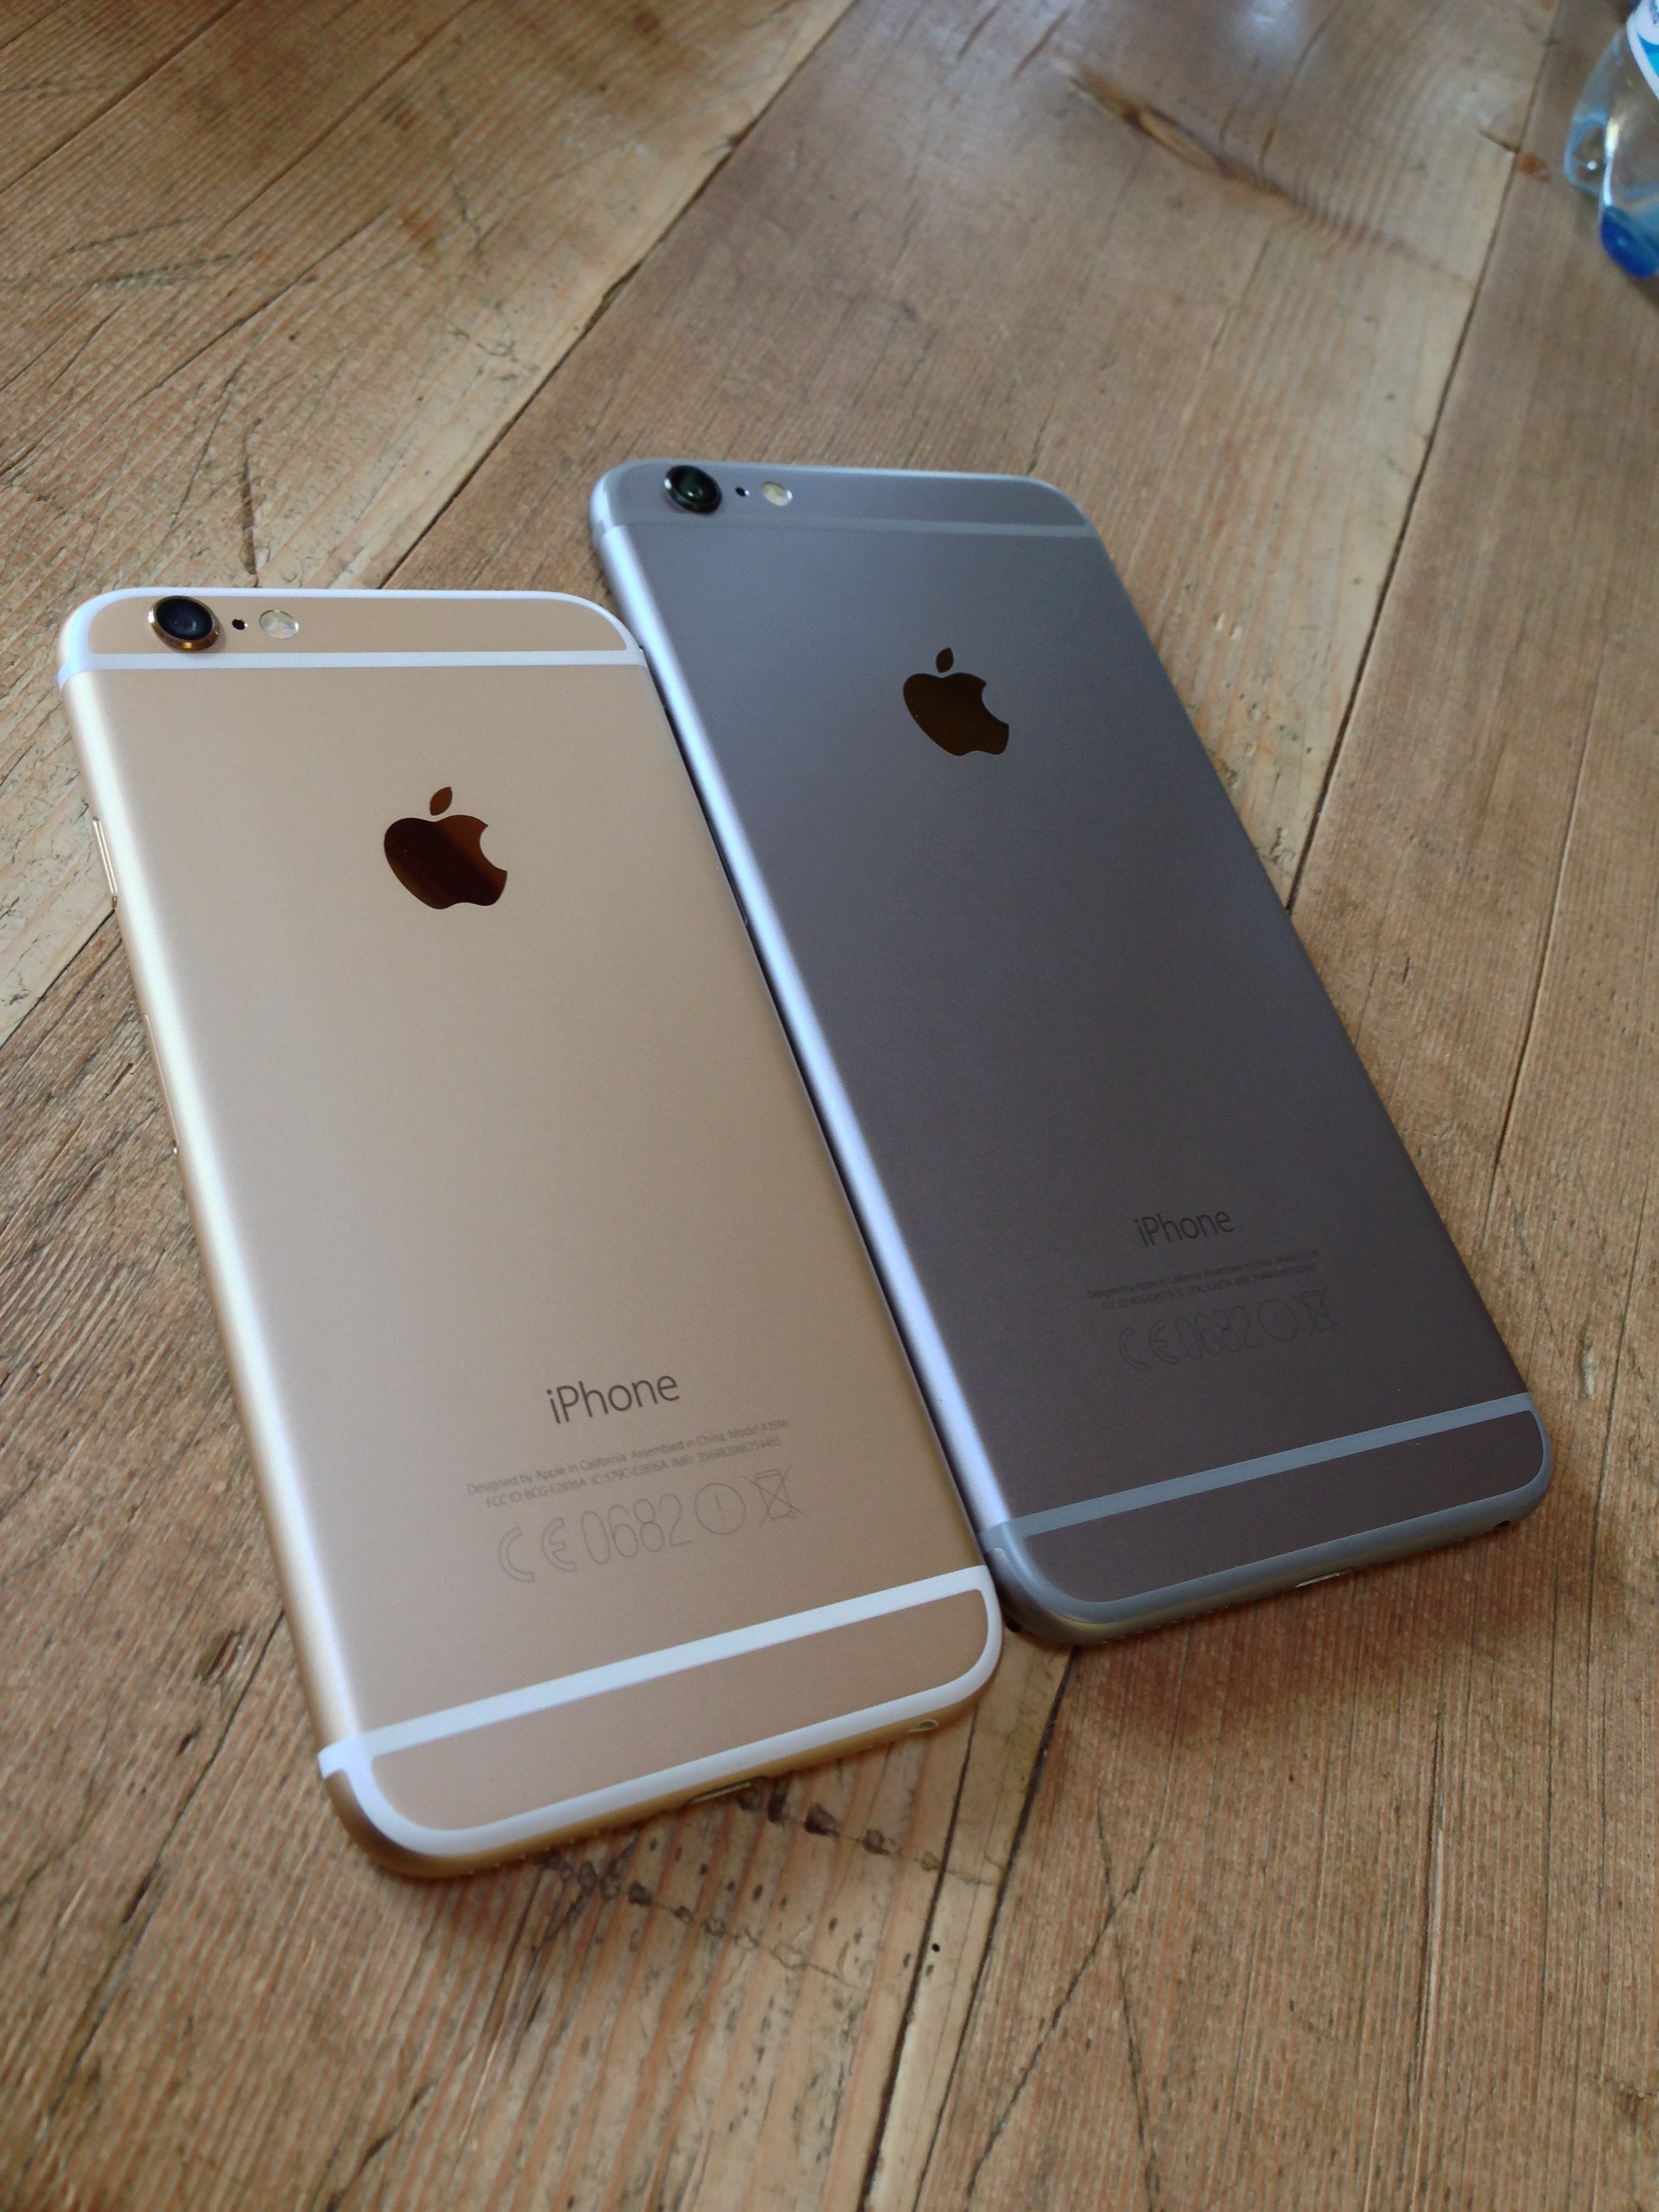
iphone, smartphone, apple, technology, telephone, gadget, mobile phone, electronics, ajfoun, portable communications device, communication device